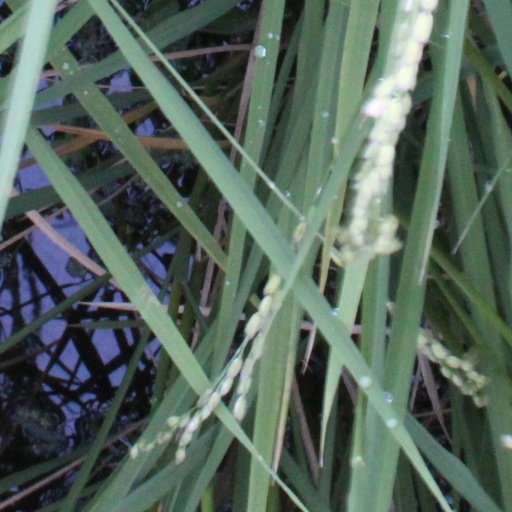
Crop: rice